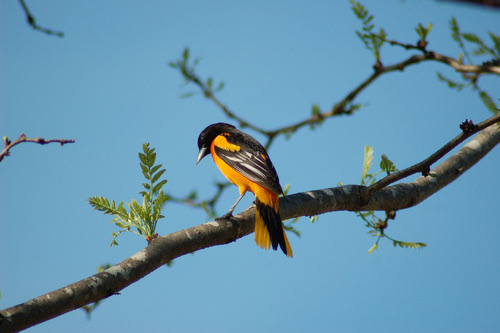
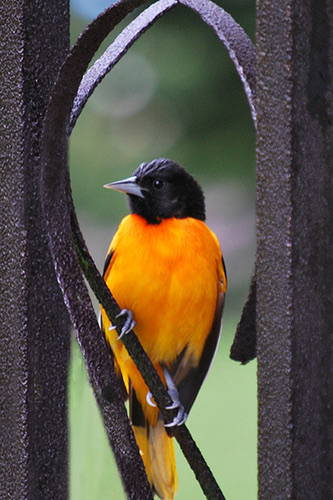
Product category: misc
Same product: yes